Kulothunga III

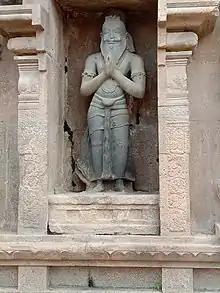
Iswara sivar guru of Kulothunga III

The reign of Kulothunga Chola III is a story of the triumph of the personal ability of the monarch against the forces of disruption that were steadily increasing in their number and in the intensity of their action. Kulothunga Chola III brought order to the besieged kingdom and reversed the weakness in the Chola administration that had set in during the rule of his predecessors Rajaraja Chola II and Rajadhiraja Chola II. During the rule of his predecessors Rajaraja Chola II and his successor Rajadhiraja Chola II between 1146–1178 CE, the hold of the central administration over the outlying parts of the empire was becoming less firm; and even at the centre, the administrative system was beginning to betray signs of weakness. Everywhere feudatory chieftains were becoming more and more assertive. The growing independence of the central power on the part of feudatories noticed in the reign of Rajaraja Chola II became more pronounced under Rajadhiraja Chola II. The Sambuvaraya, Kadavaraya, Malaiyaman chieftains and the Telugu-Chodas of Nellore were making wars and alliances in the northern half of the Chola kingdom without any reference to the ruling monarch.